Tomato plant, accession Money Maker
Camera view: tilt-top (135 deg); turntable rotation: 0 degrees
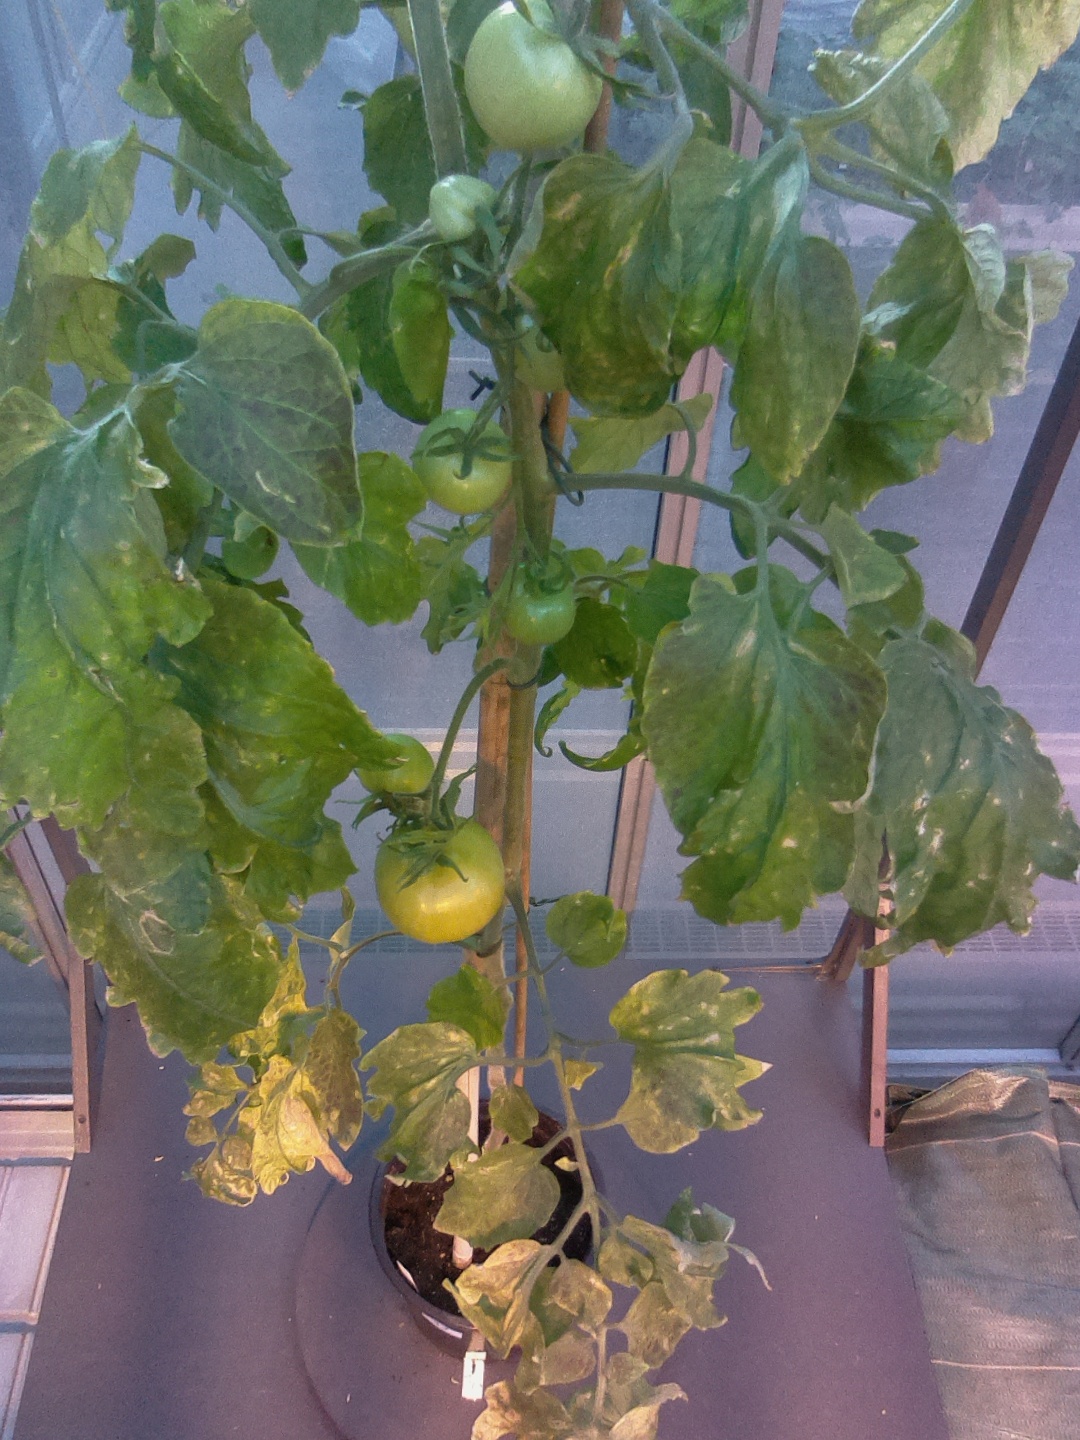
BBCH growth stage 79: 90% -100% of final fruit size